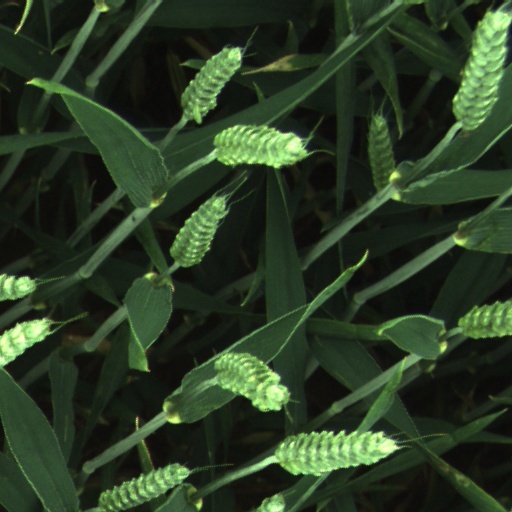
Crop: wheat